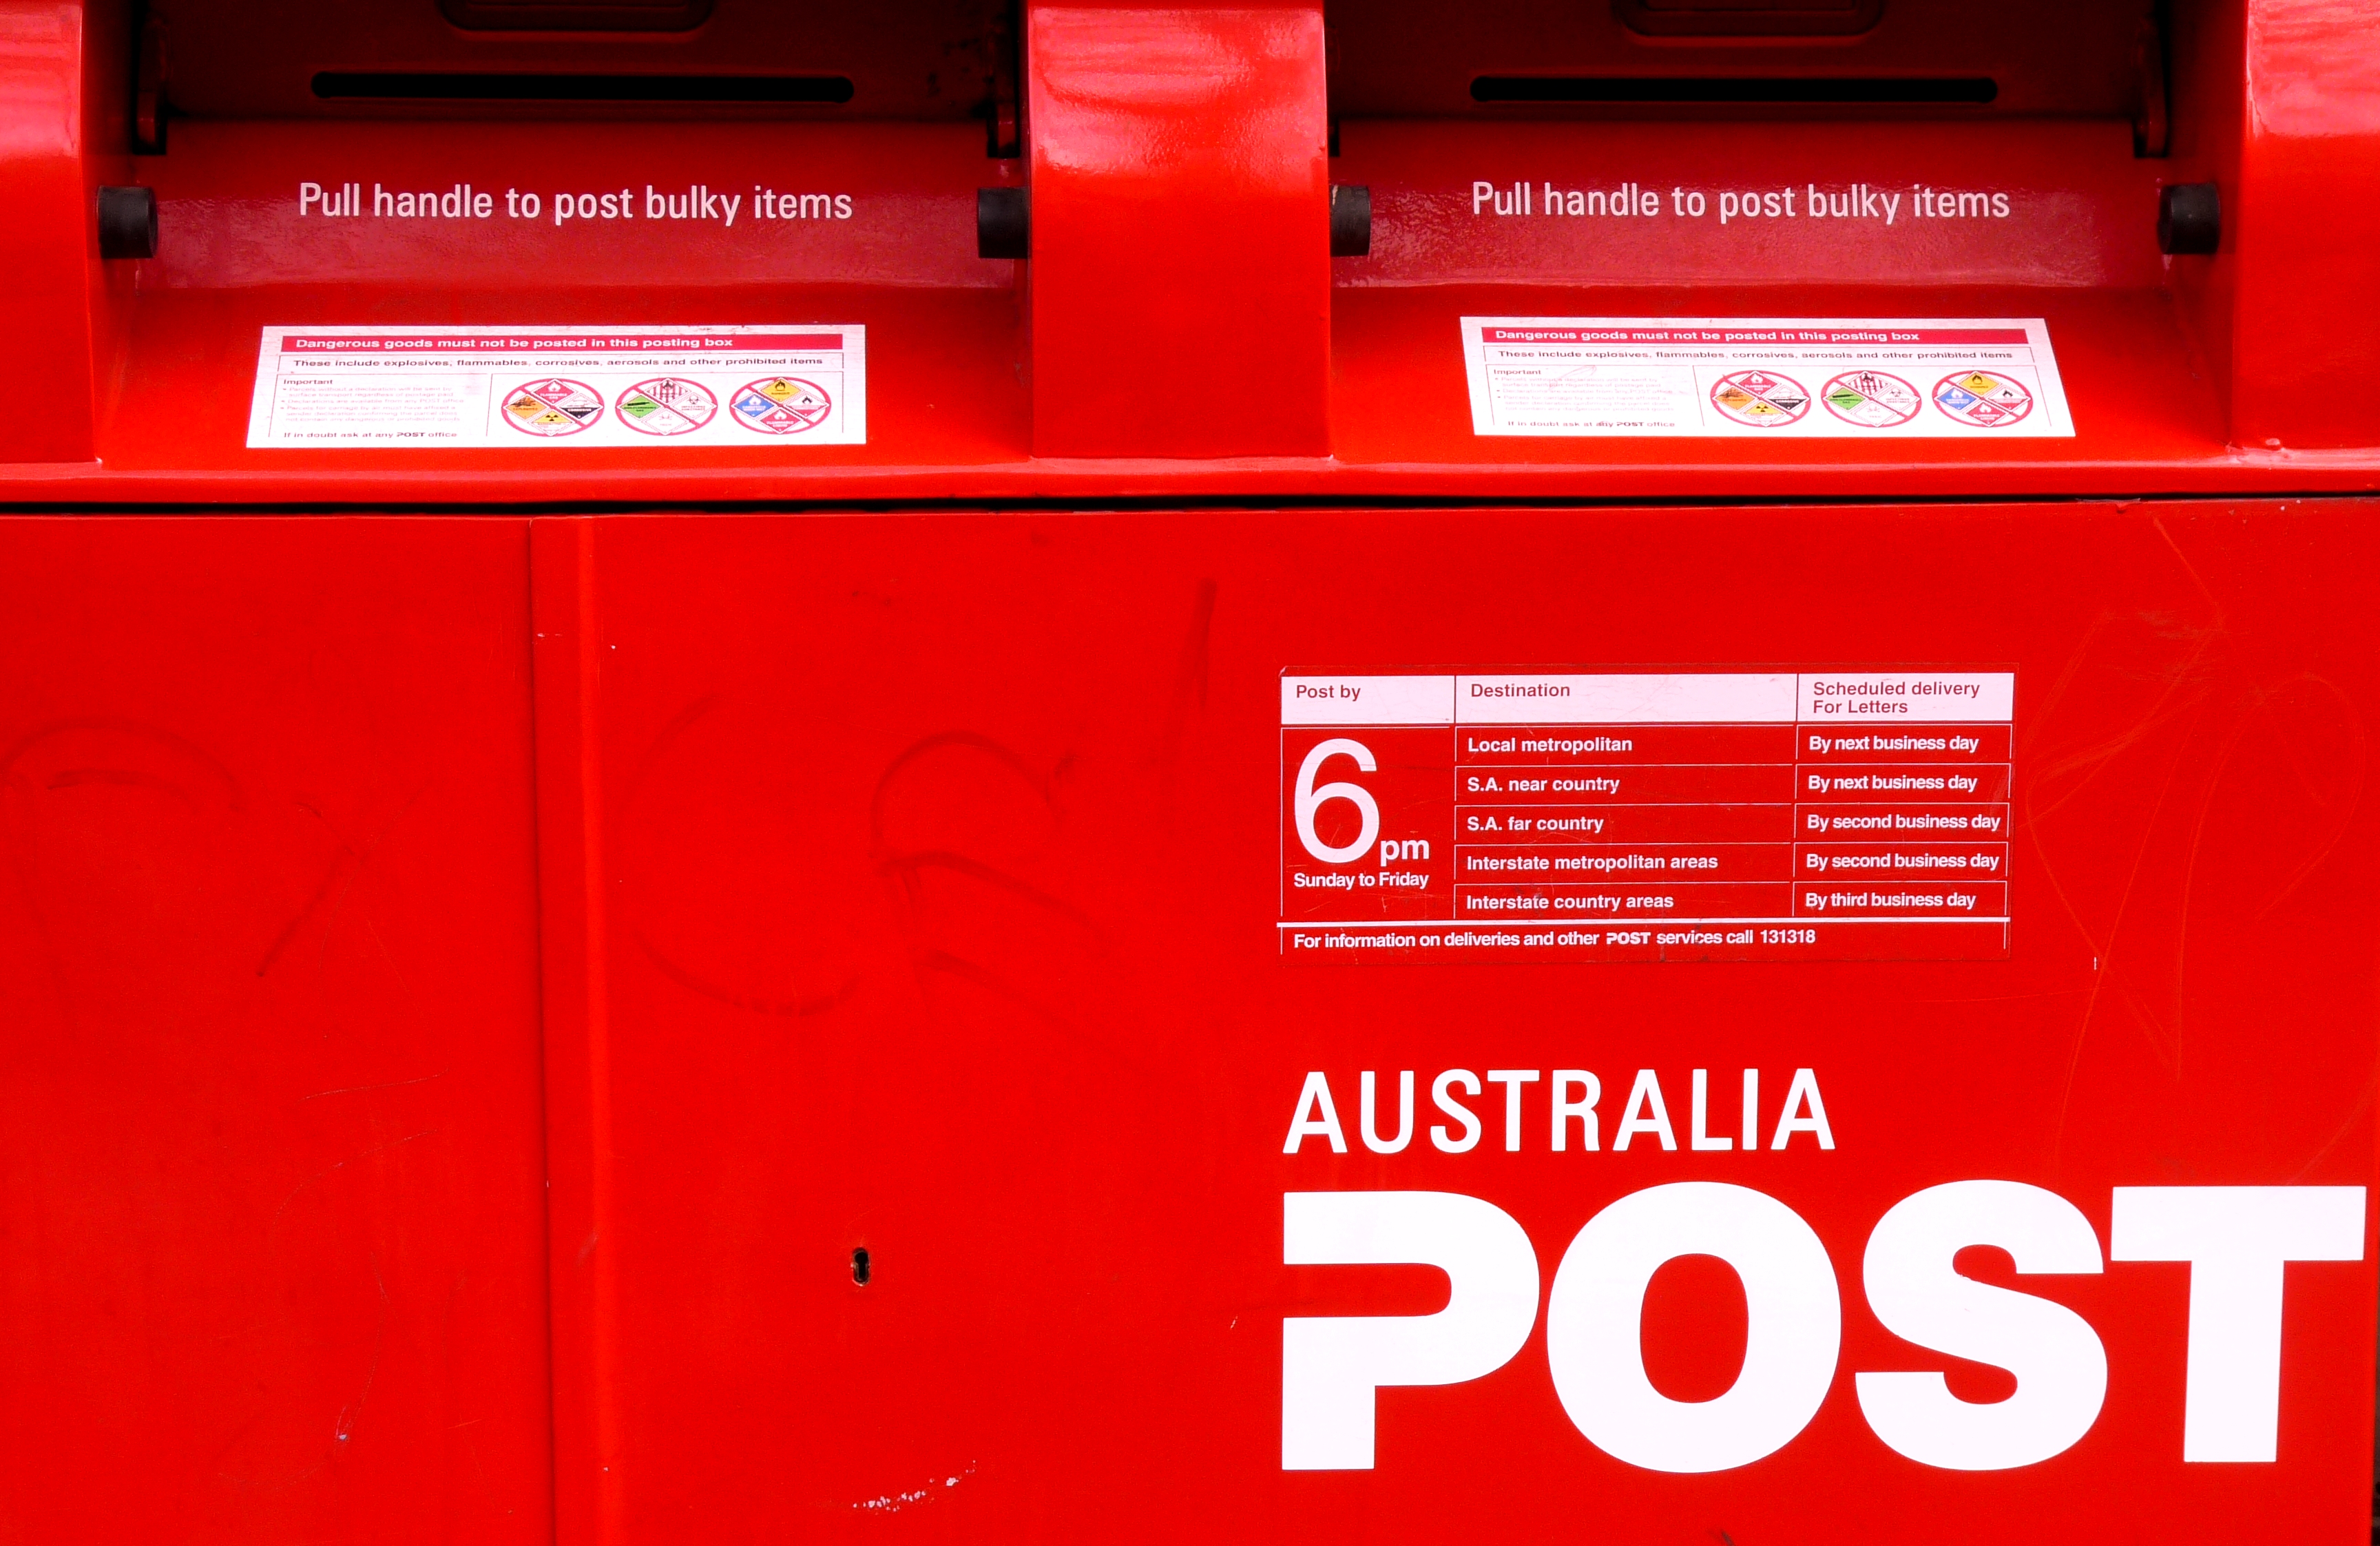
post, red, brand, product, australia, font, flickr, 2013, adelaide, seaford, dailyshoot, 2010, anawesomeshot, dazzlingshot, vividandstriking, tumblr, pinterest, leshaines, dailyshoot2013, australiapost